Yuriev Monastery

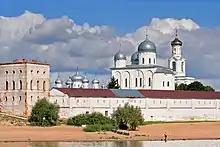
The monastery in 2010

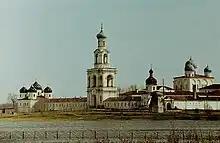
The monastery in 1976

The St. George's (Yuriev) Monastery is usually cited as Russia's oldest monastery. It stands in 5 kilometers south of Novgorod on the left bank of the Volkhov River near where it flows out of Lake Ilmen. The monastery used to be the most important in the medieval Novgorod Republic. It is part of the World Heritage Site named "Historic Monuments of Novgorod and Surroundings".